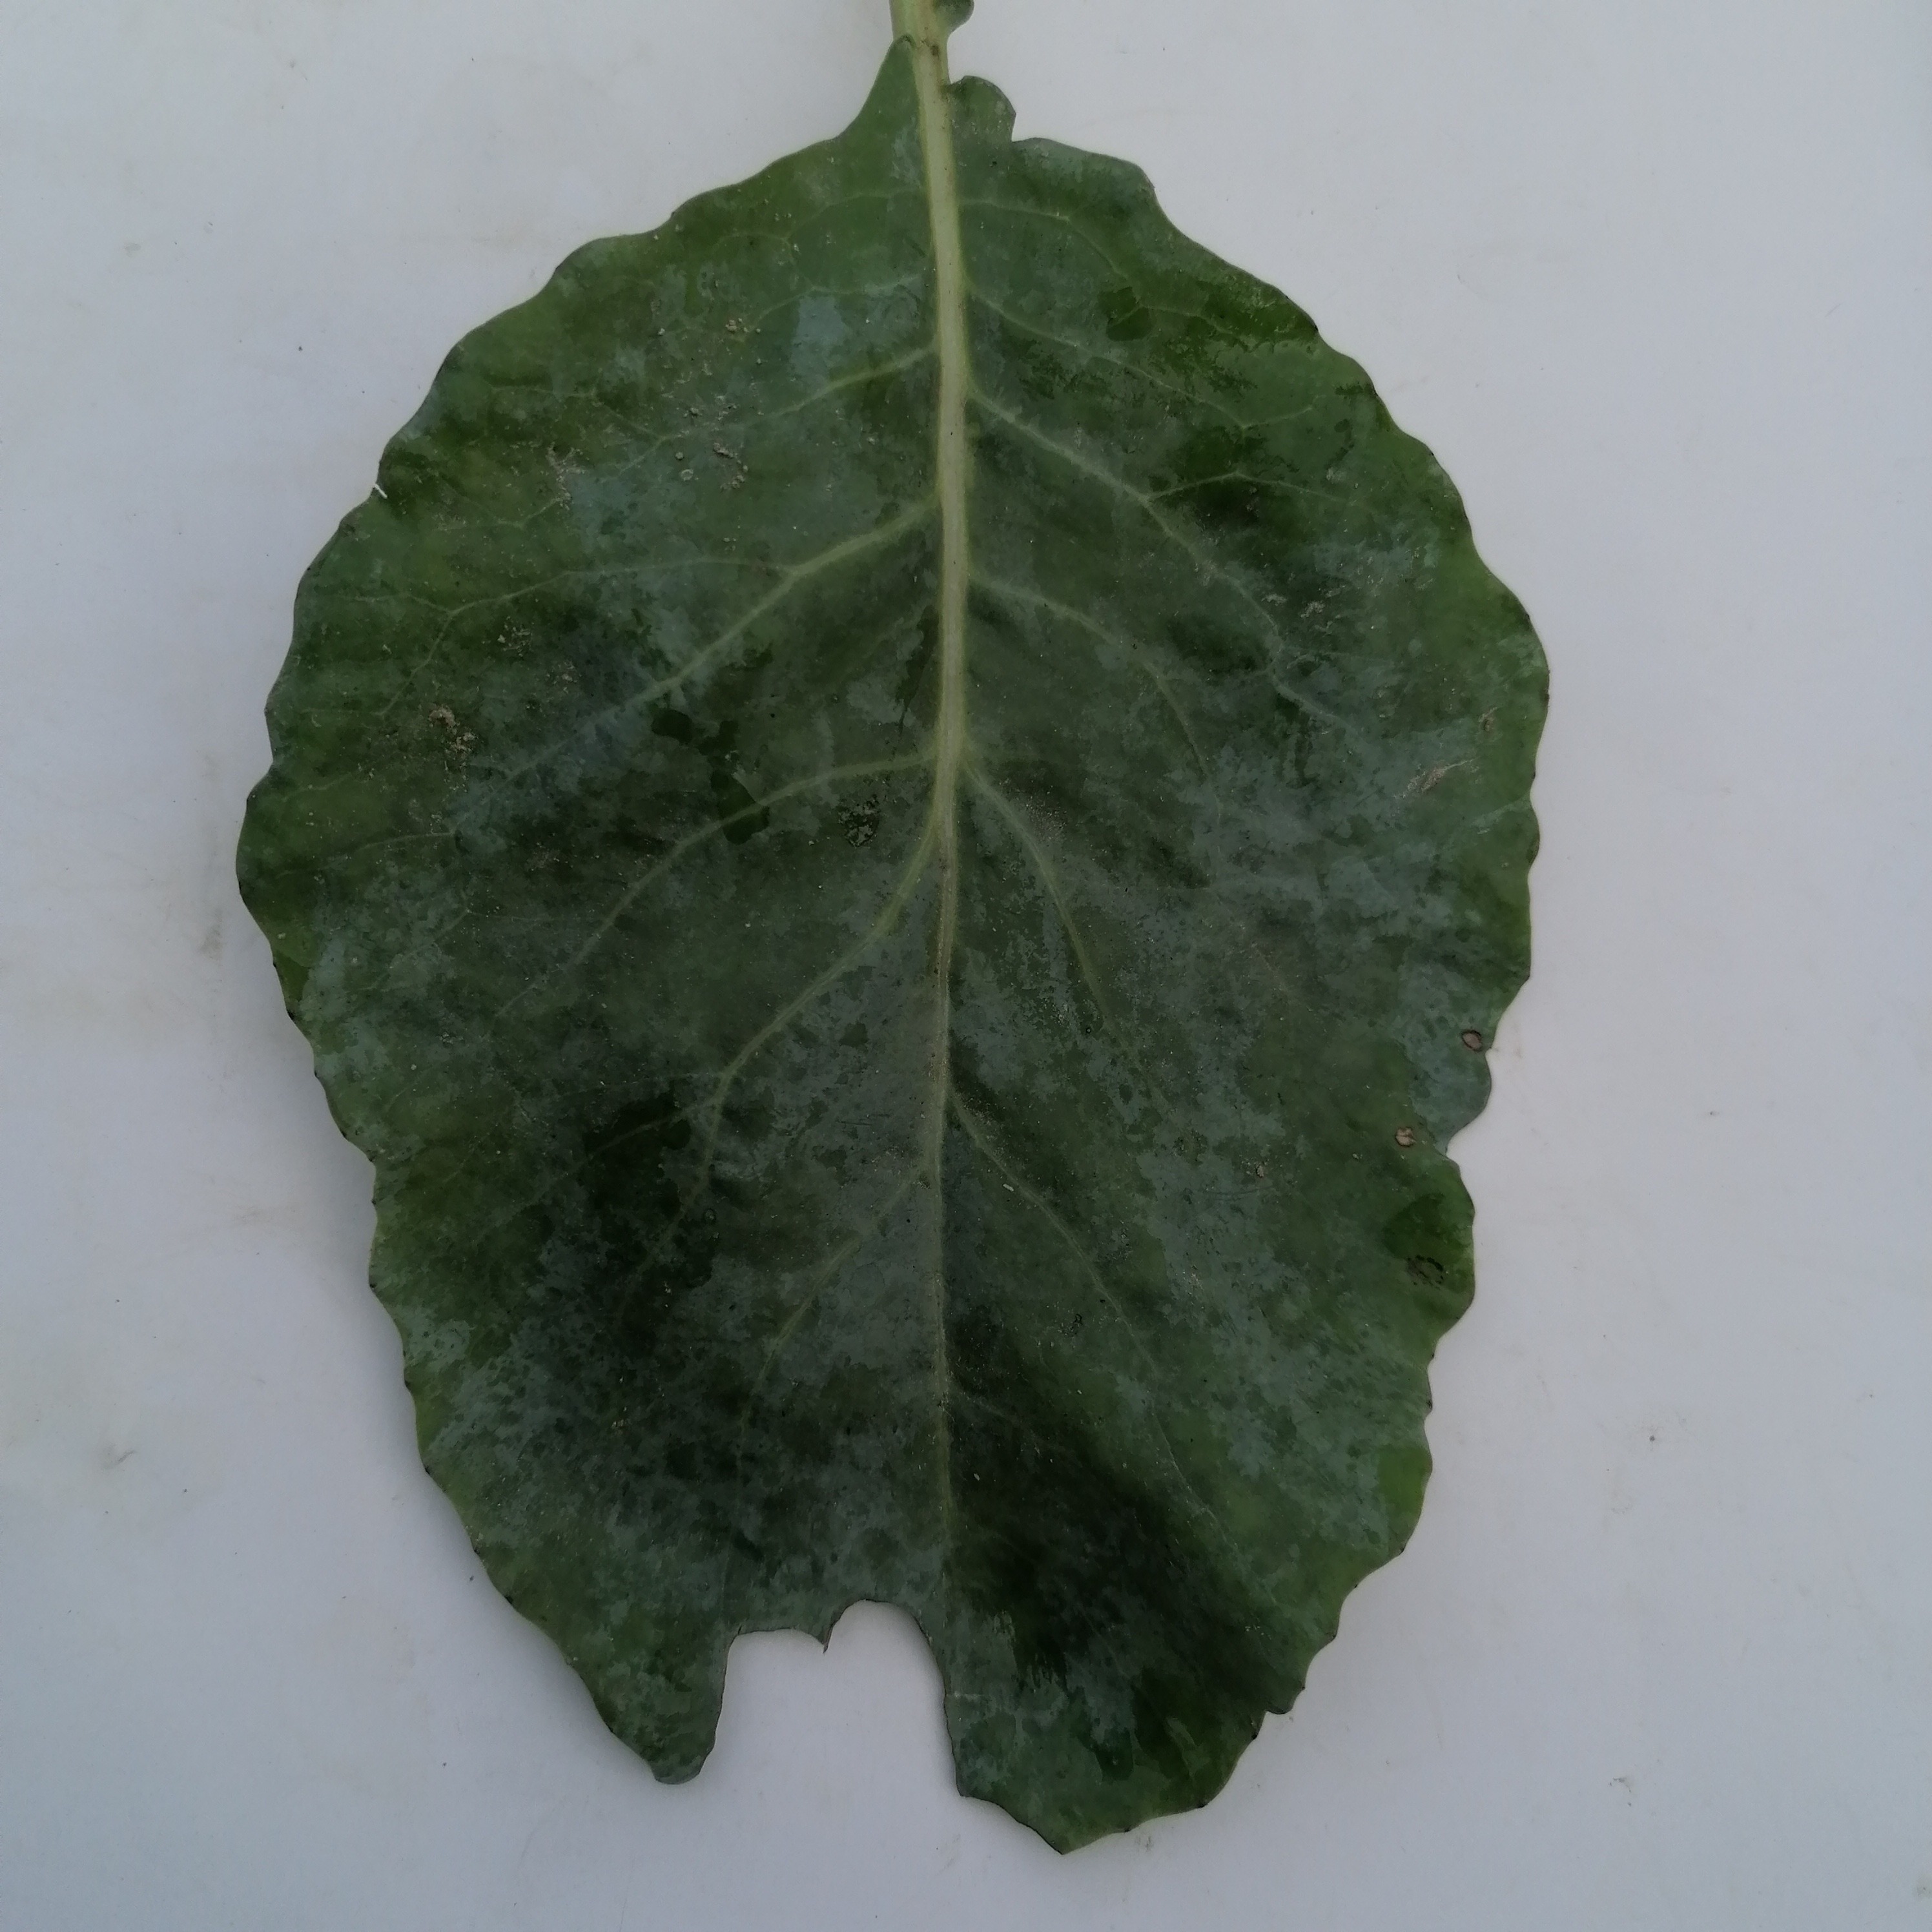
Label: Insect Hole